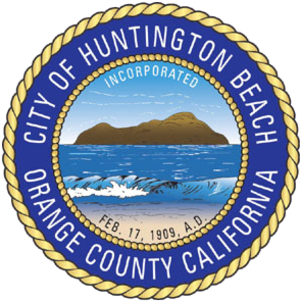
Huntington Beach est une municipalité côtière du comté d'Orange, située dans le sud de l'État de Californie. Selon le recensement de 2012, la ville a une population de 189 707 habitants. Elle est entourée au sud-ouest par l'océan Pacifique, Seal Beach au nord-ouest, Costa Mesa à l'est, Newport Beach au sud-est, Westminster au nord et Fountain Valley au nord-est.